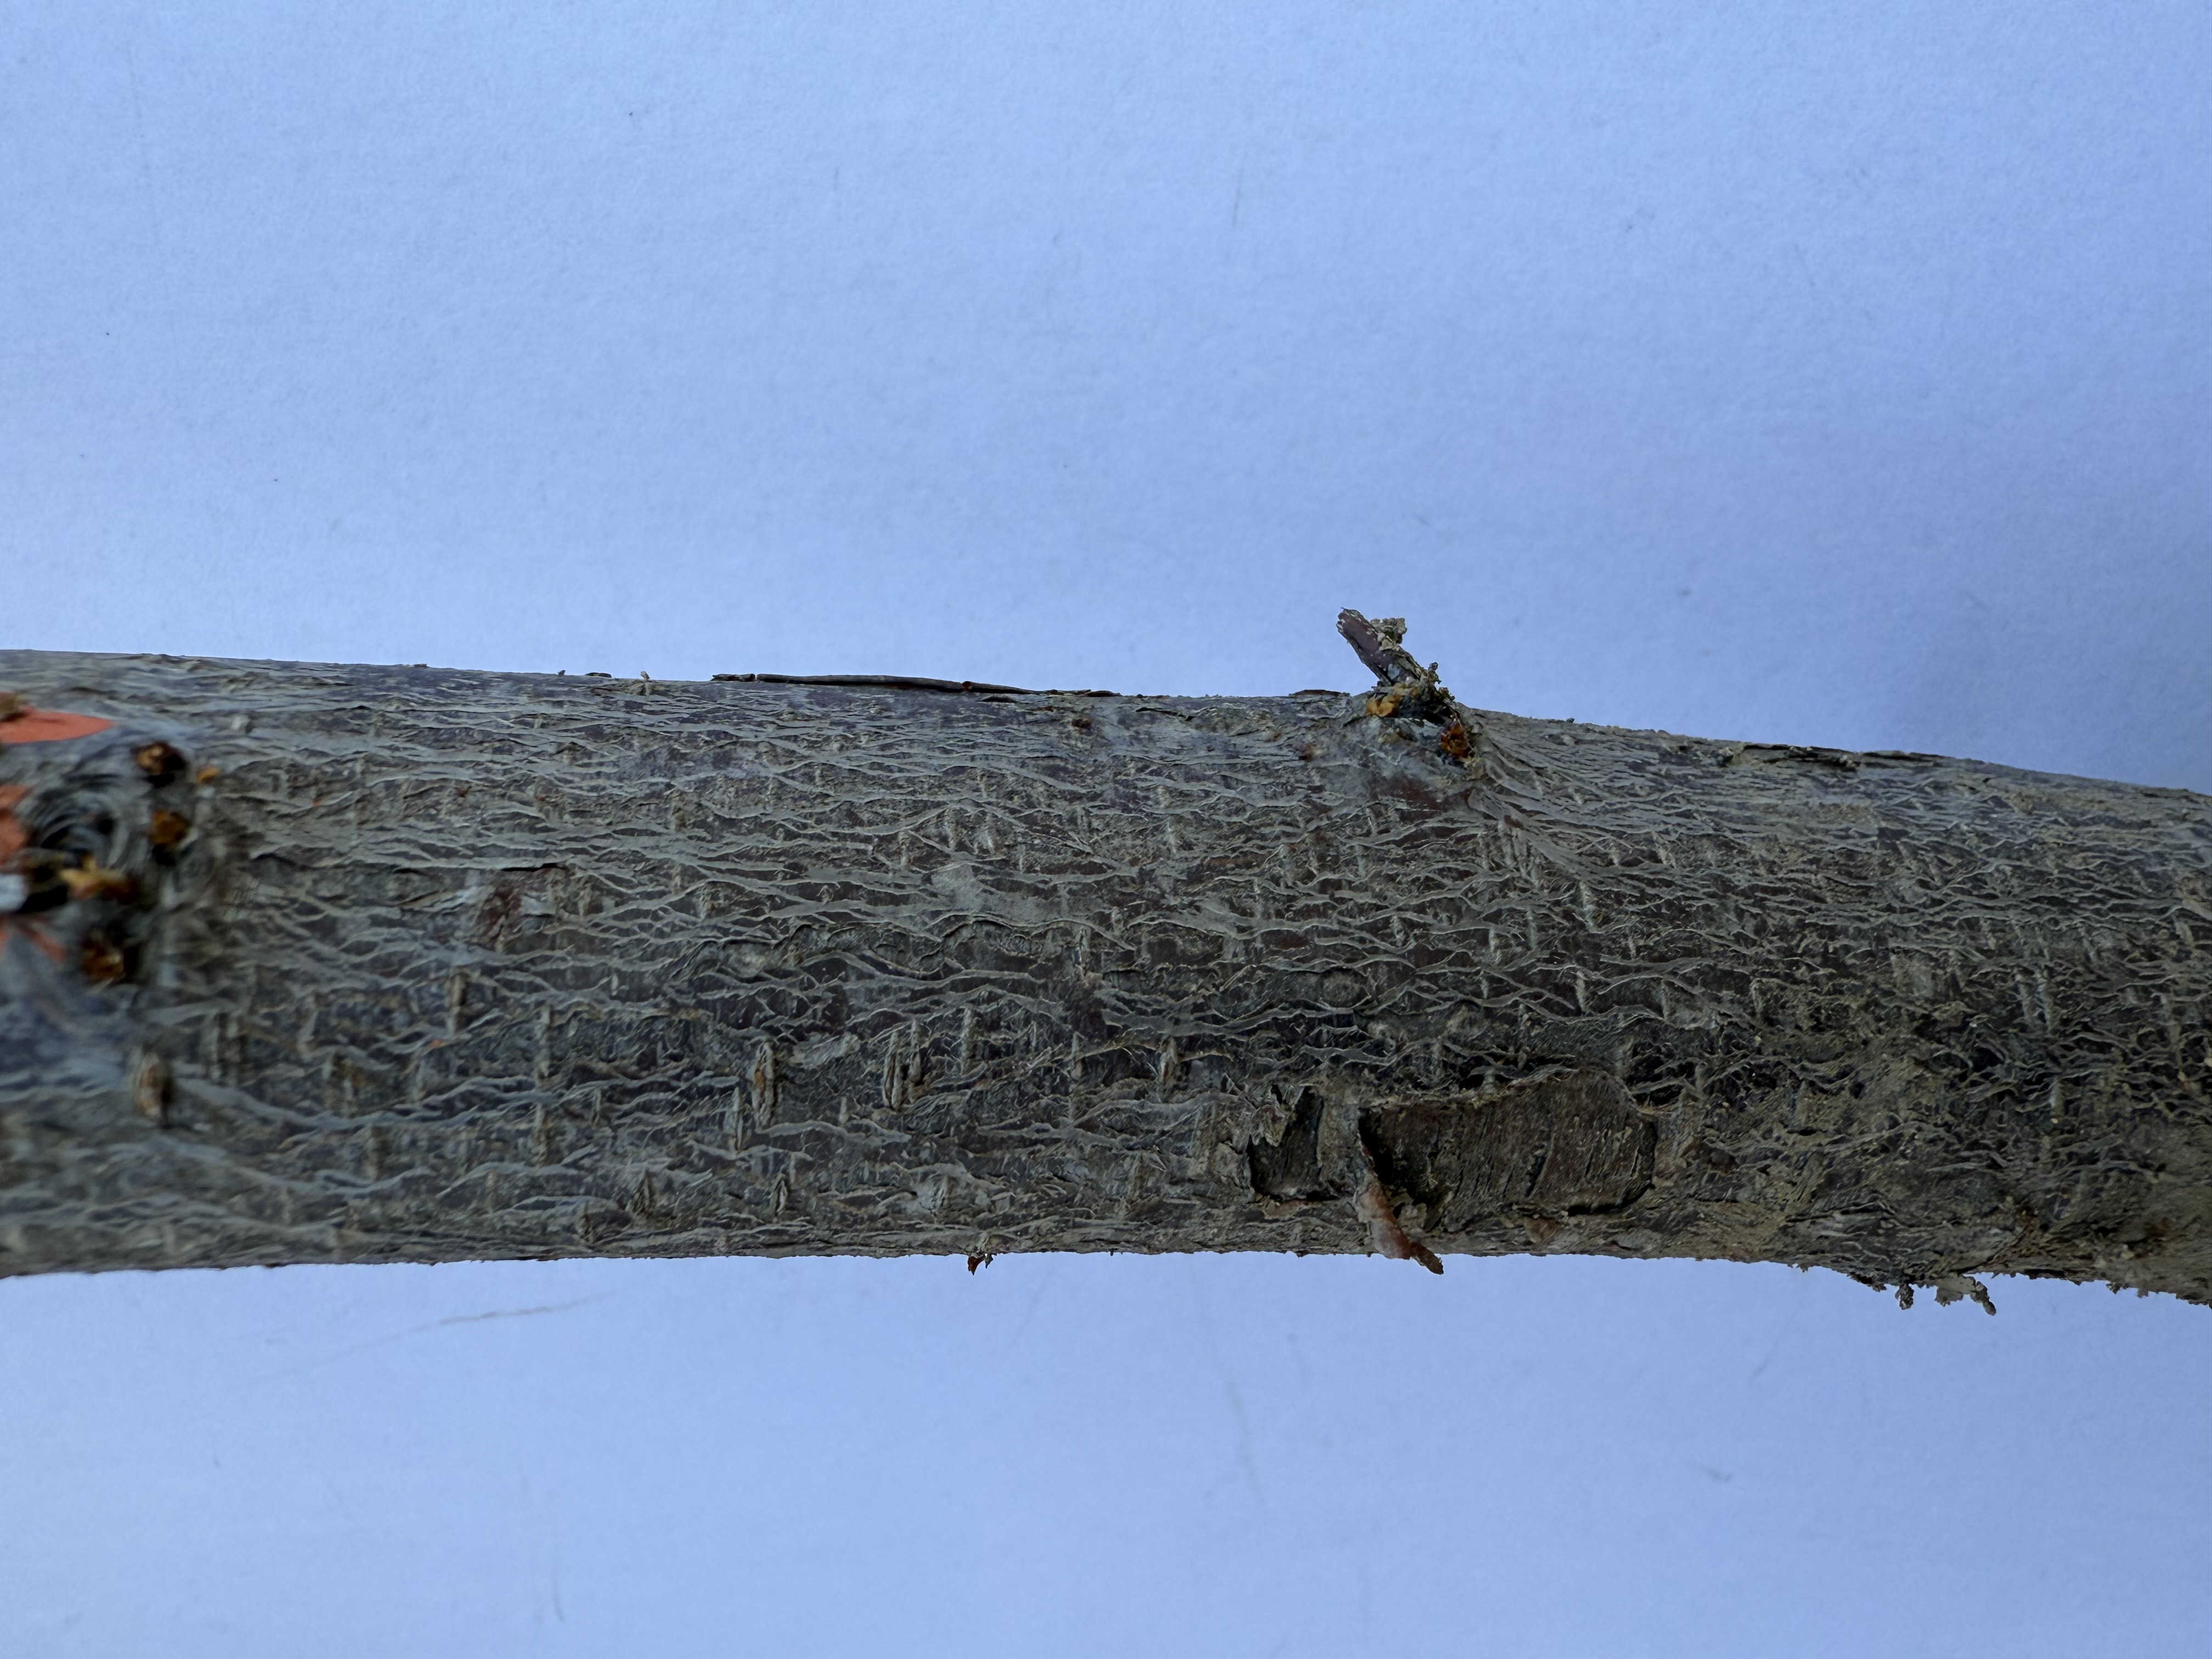
Variety: Angeleno Plum